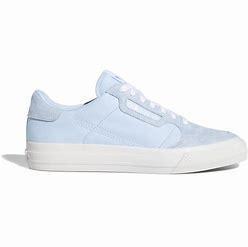
Brand: Adidas
Model: Continental Vulc